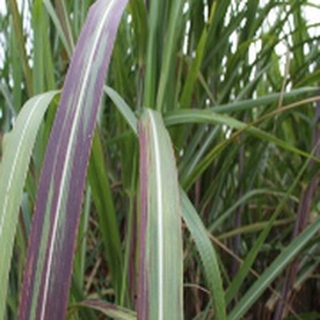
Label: sugarcane_bacterial_blight